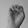
ASL letter: E